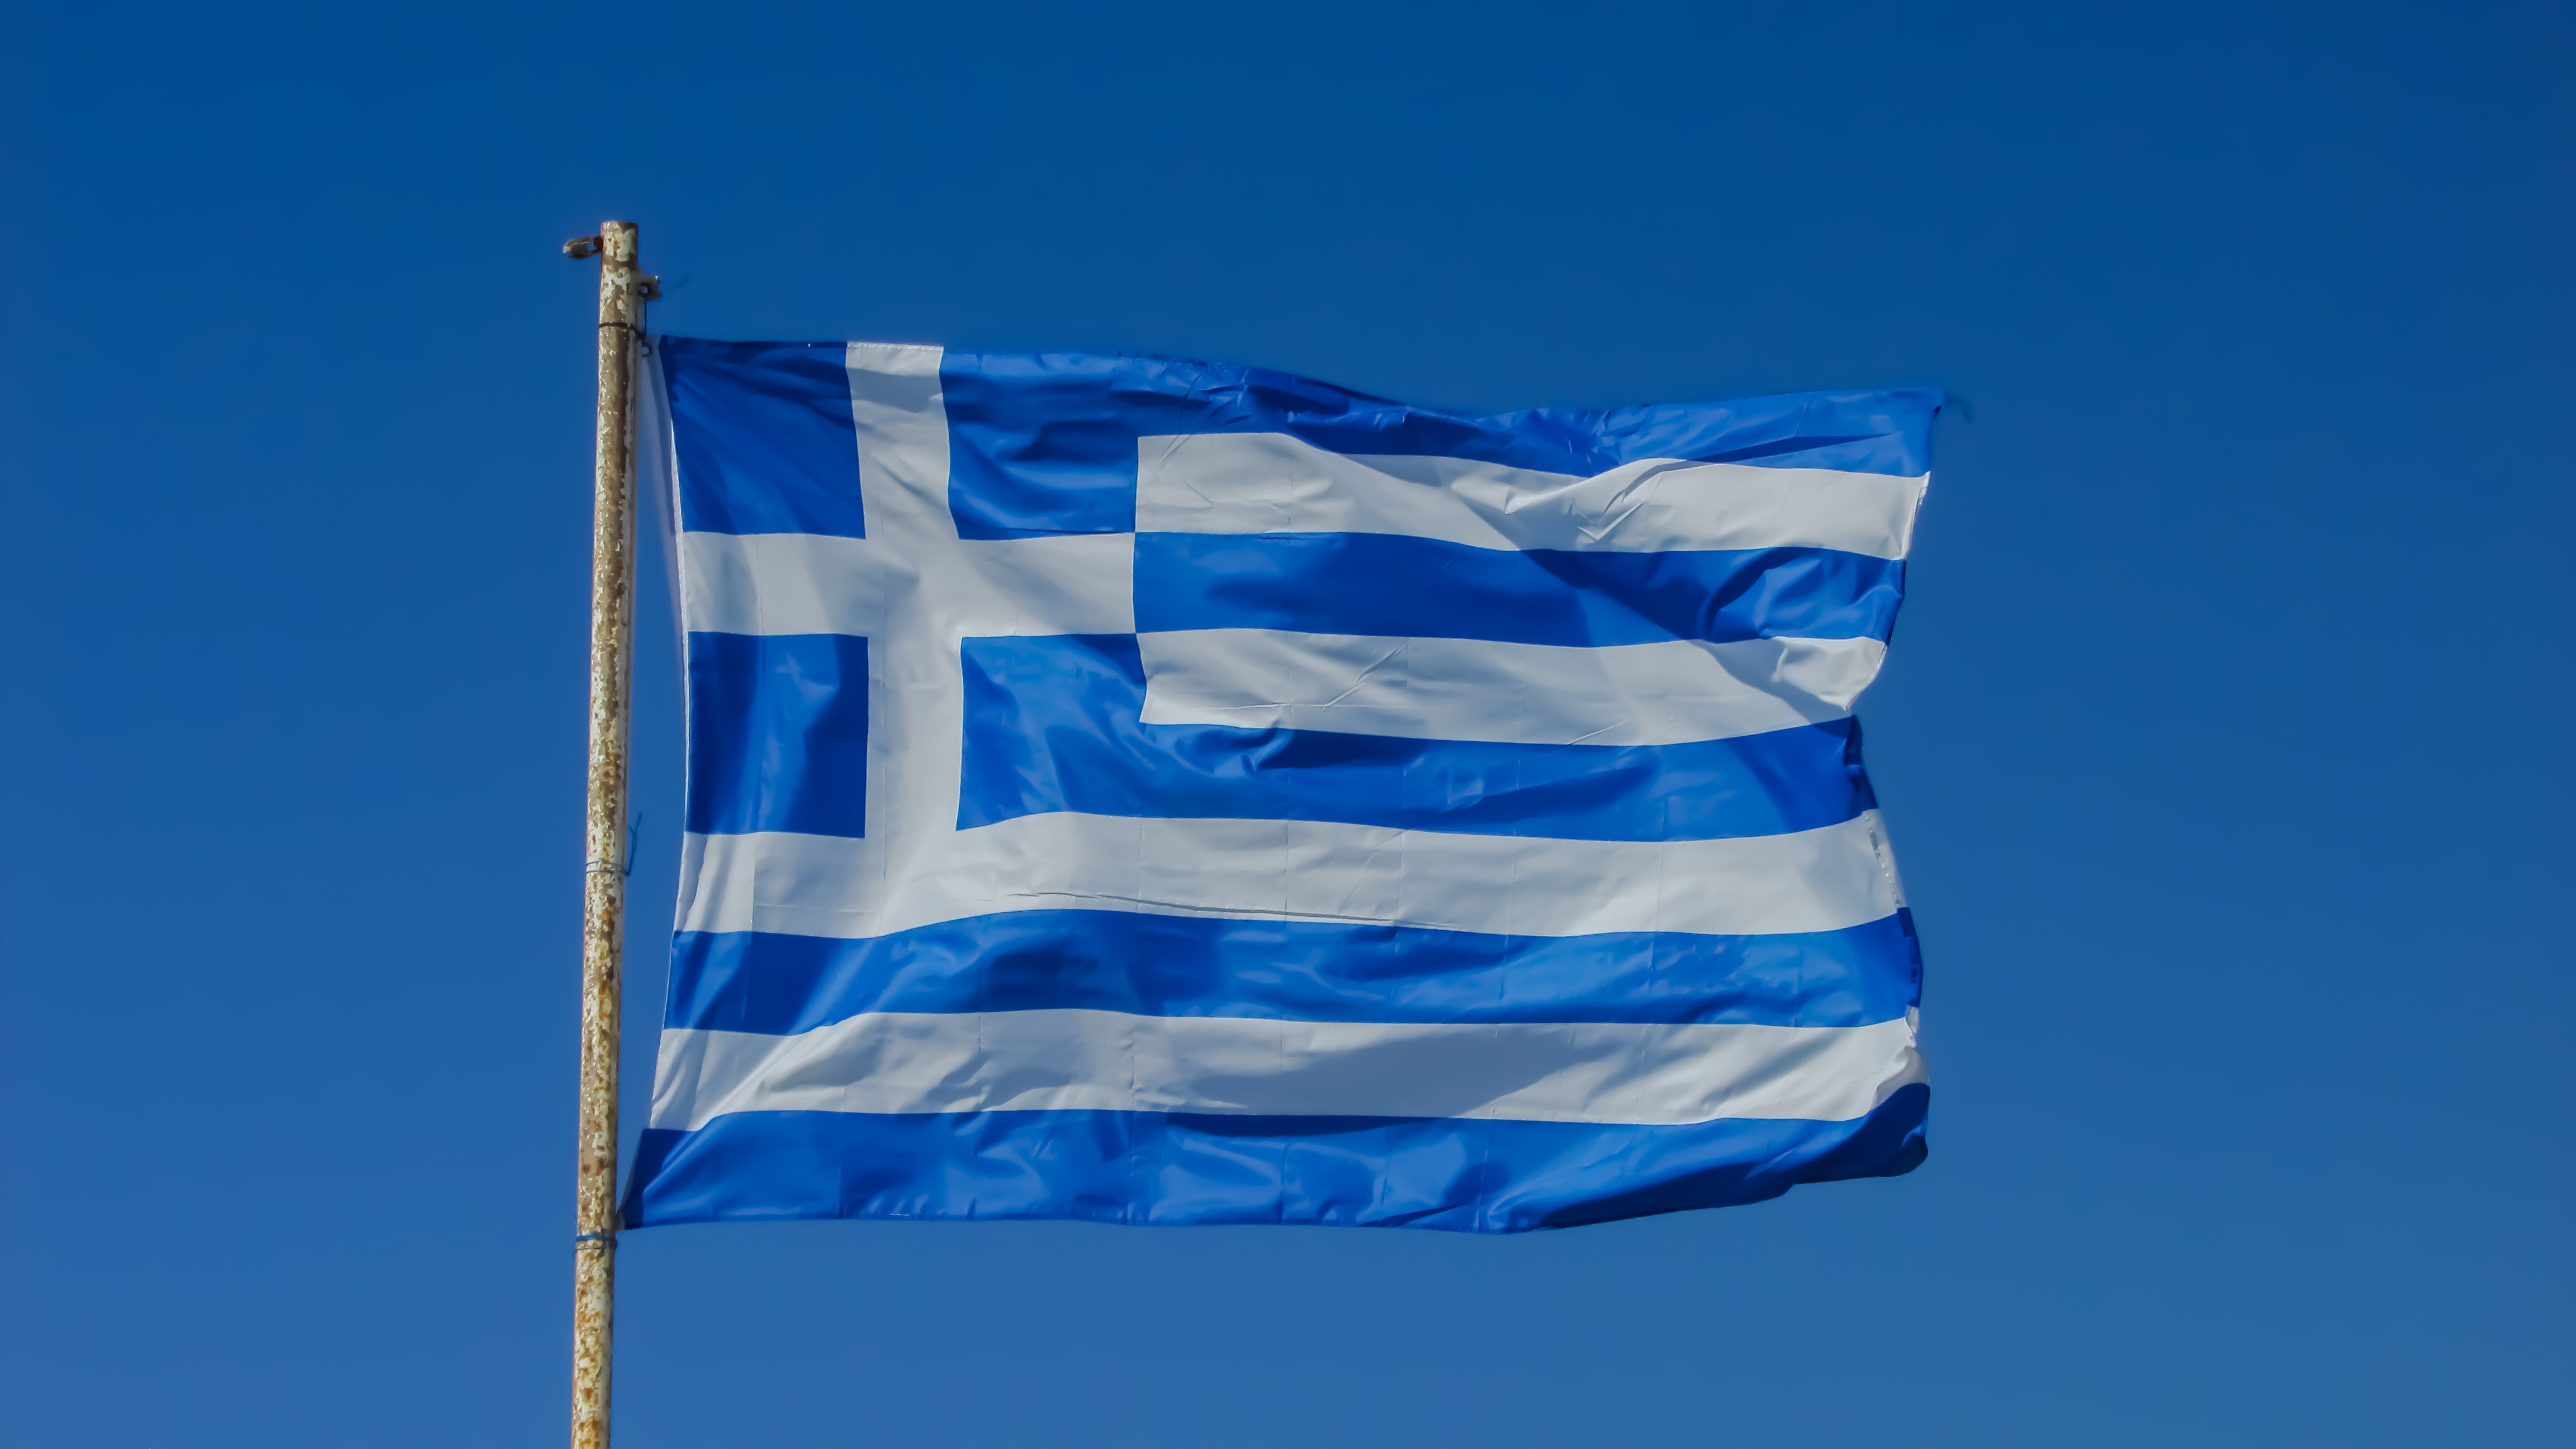
wind, country, europe, greek, flag, blue, greece, nation, waving, flag of the united states